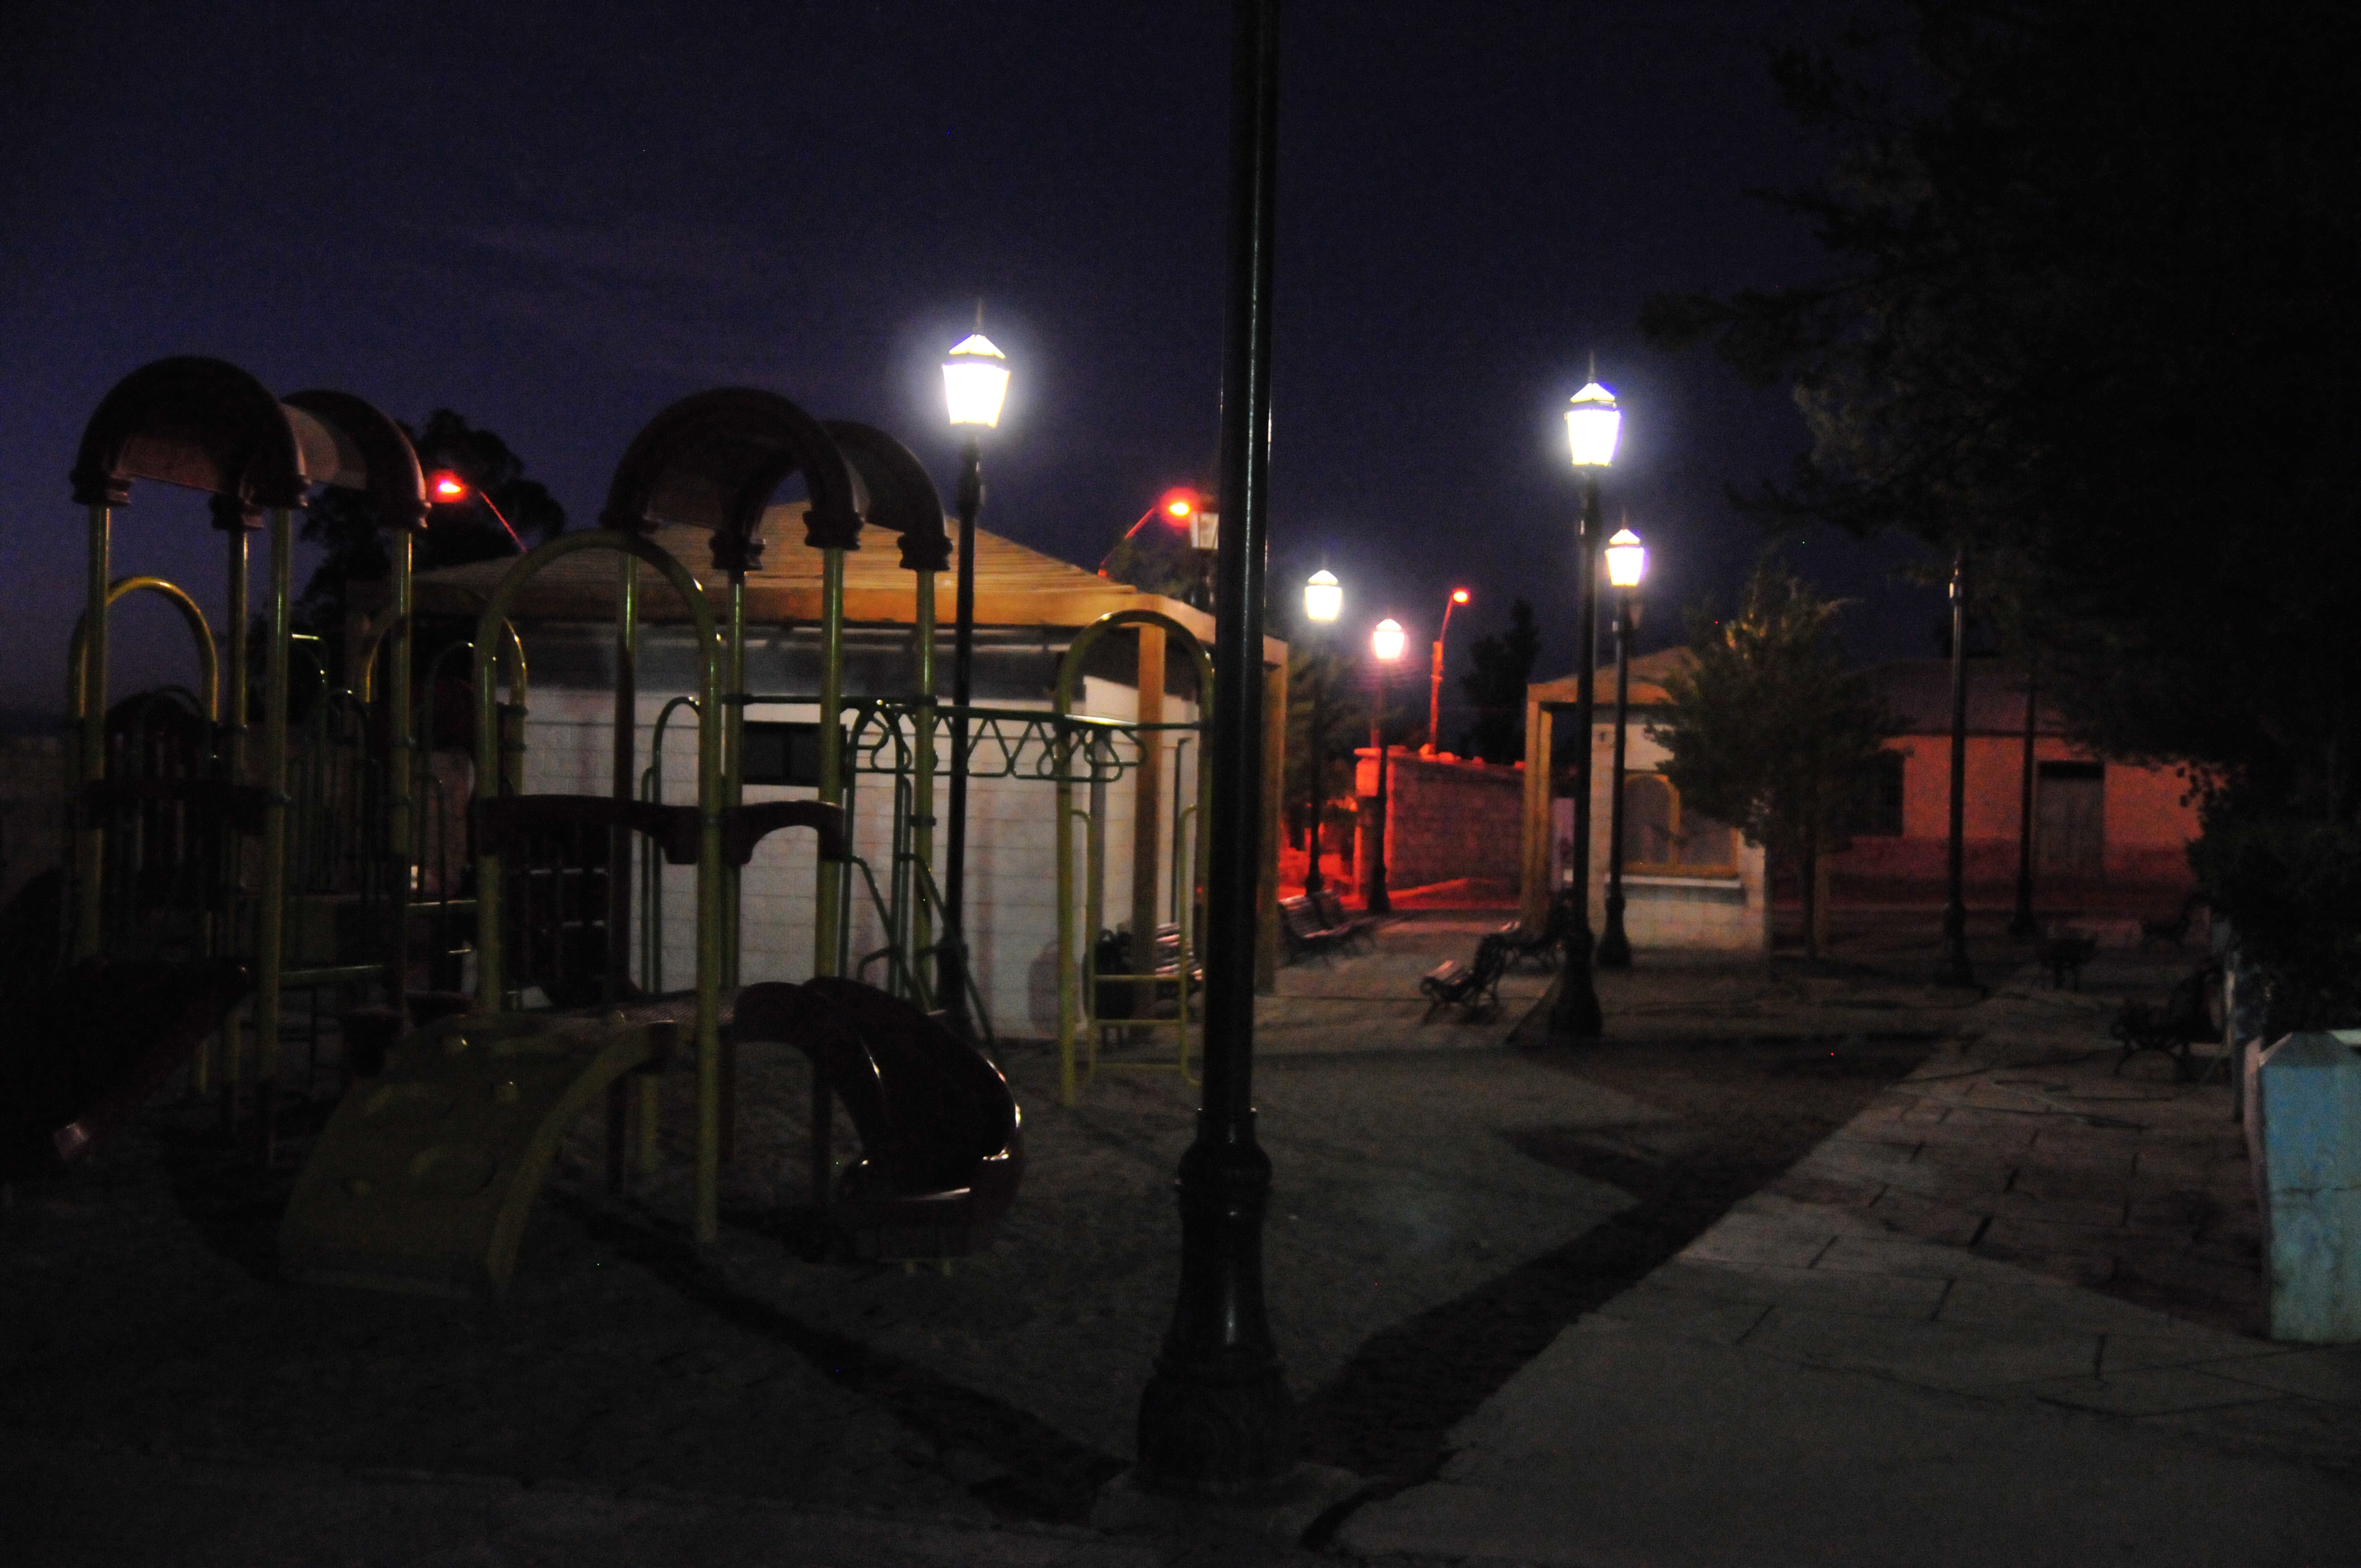
light, street, night, evening, darkness, street light, nikon, lighting, chile, light fixture, sanpedrodeatacama, d300